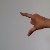
The image shows a hand gesture representing the letter 'Z' in Indian Sign Language.